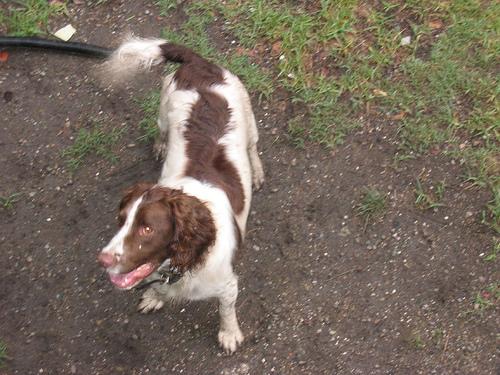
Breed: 202-n000023-Welsh_springer_spaniel